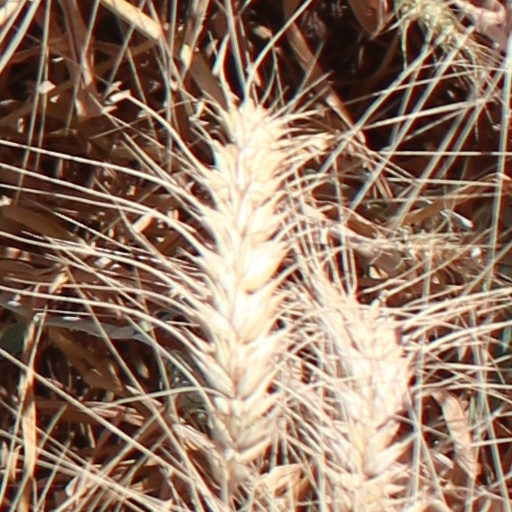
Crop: wheat